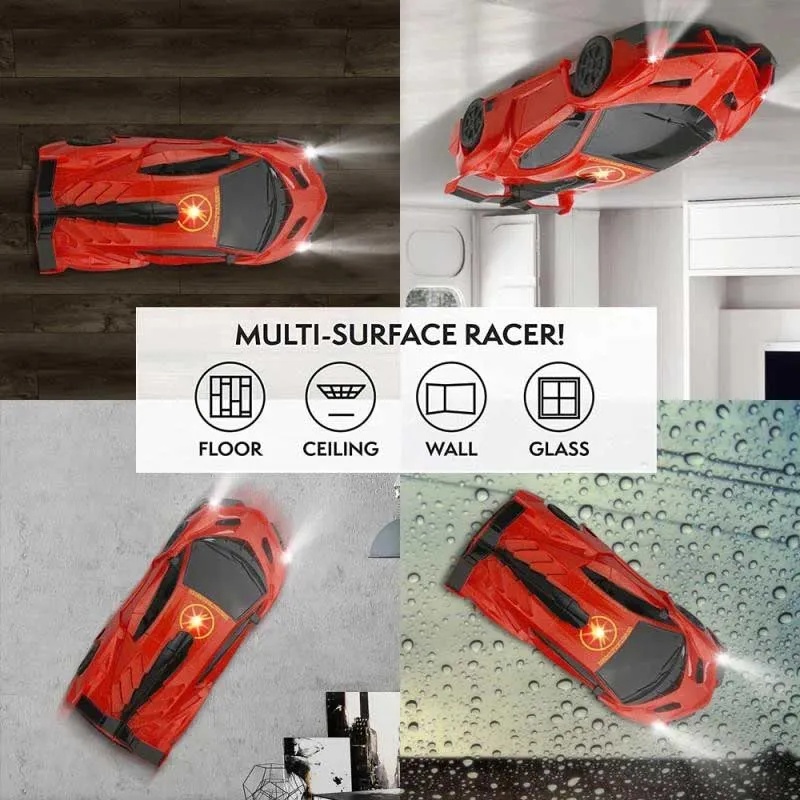
Climbing Wall RC Stunt Car
"Reach new heights of excitement with our Climbing Wall RC Stunt Car: Defying gravity, conquering walls, and driving fun to the extreme!" Features : 1.The Wall Driving Car is an utterly astonishing, gravity defying, remote controlled Stunt Car that does just what its name implies, it really does climb up walls. 2.Thanks to industrial fans and an advanced air system, this tiny rc car pulls air in under itself which holds it to the wall. 3.Wall climbing, land driving two modes of free switching, enjoy the fun of playing cars. 4.Made of ABS environmentally-friendly material. The whole car is smooth without burrs. Specification : Products: plastic and electronic components Product size: 16*6*3.5cm Model ratio: 1/28 Product color: red/blue/yellow Remote control mode: wireless remote control Age appropriate: over 8 years old Product function: Forward, backward, left turn, right turn,led light, wall climbing . Package Included: 1X wall racing car 1X remote control 1X charging cable Notes: 1.The wall climbing car cannot be driven in one straight line. 2.White adsorbent strip on both sides of the bottom is to climb the wall,don't tear it off. 3.Adult supervision recommended at all times
Brand: Glowish
Category: Toys & Games > Toys > Remote Control Toys > Remote Control Cars & Trucks